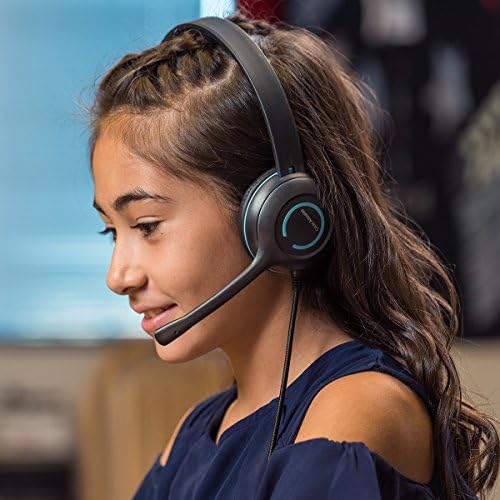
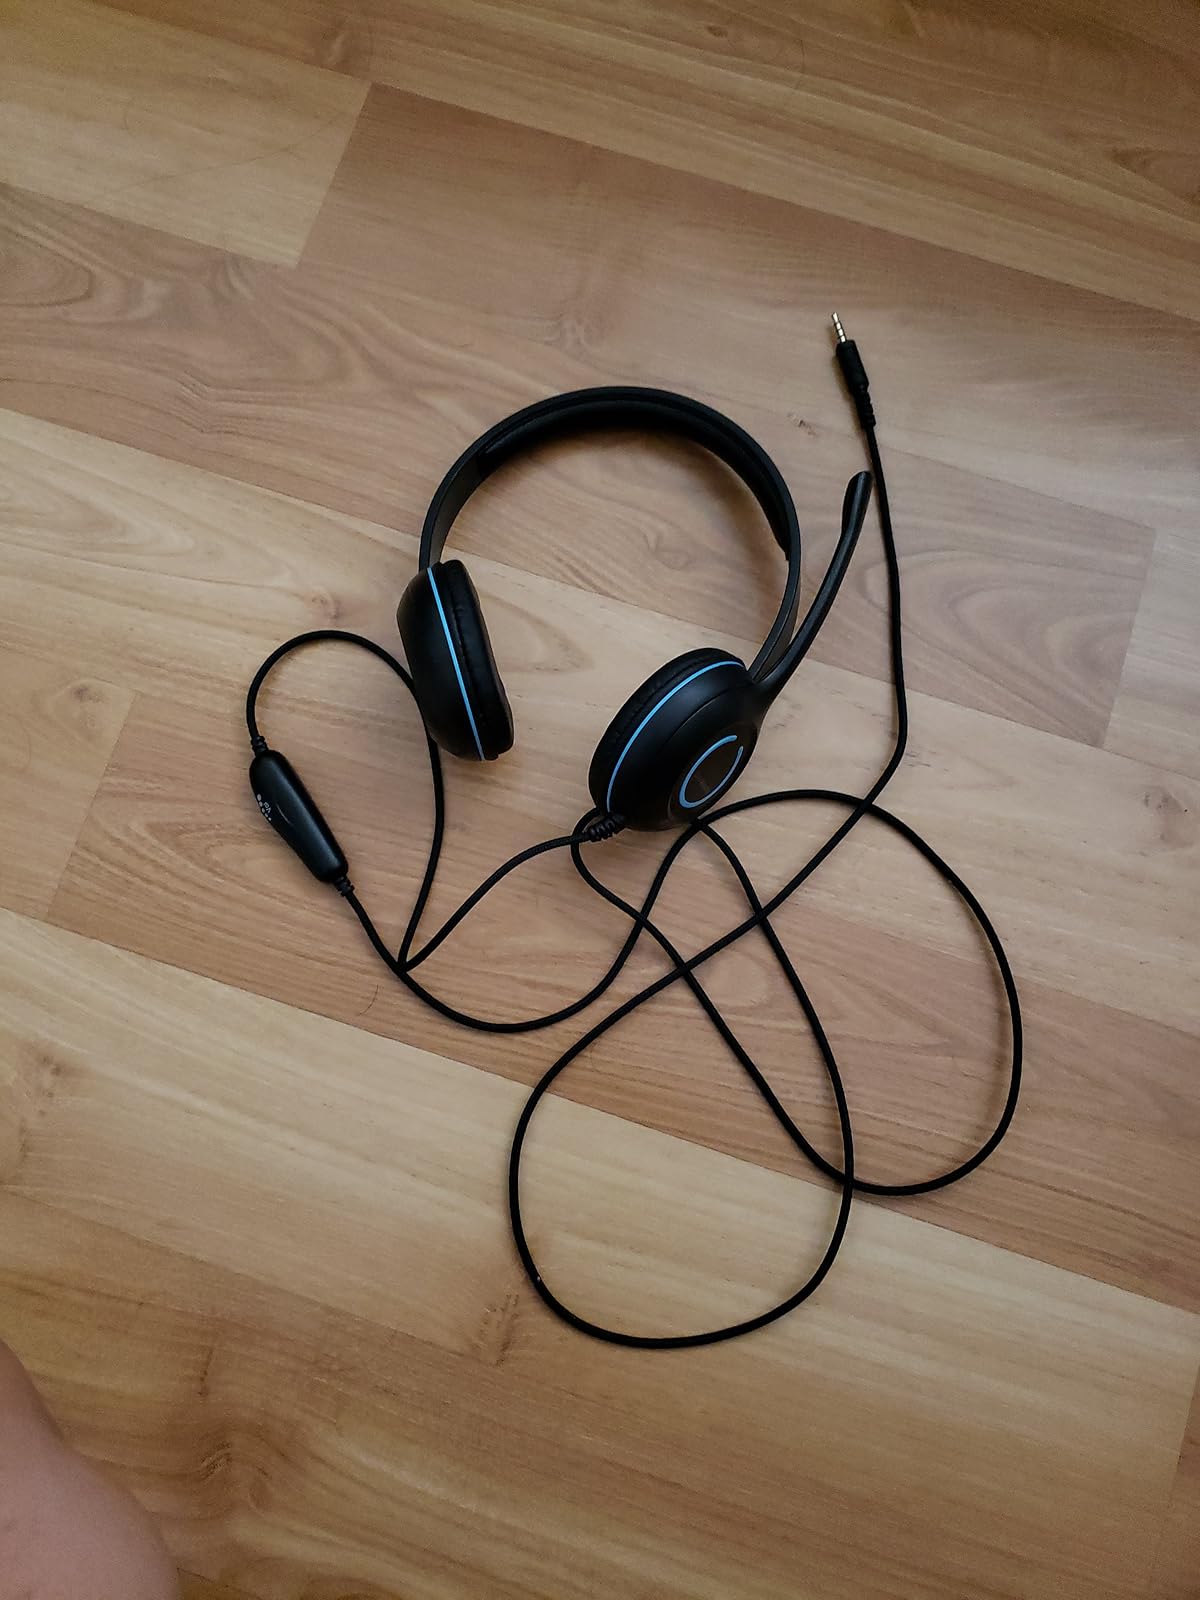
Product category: headphones
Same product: yes